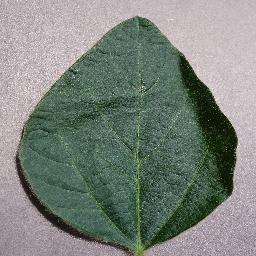
Label: Soybean___healthy